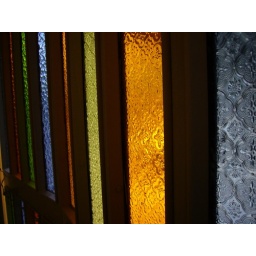
A colored glass garage door in Tehran